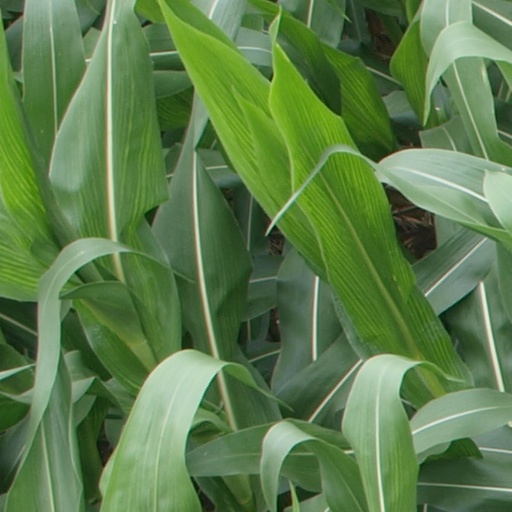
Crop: maize; corn